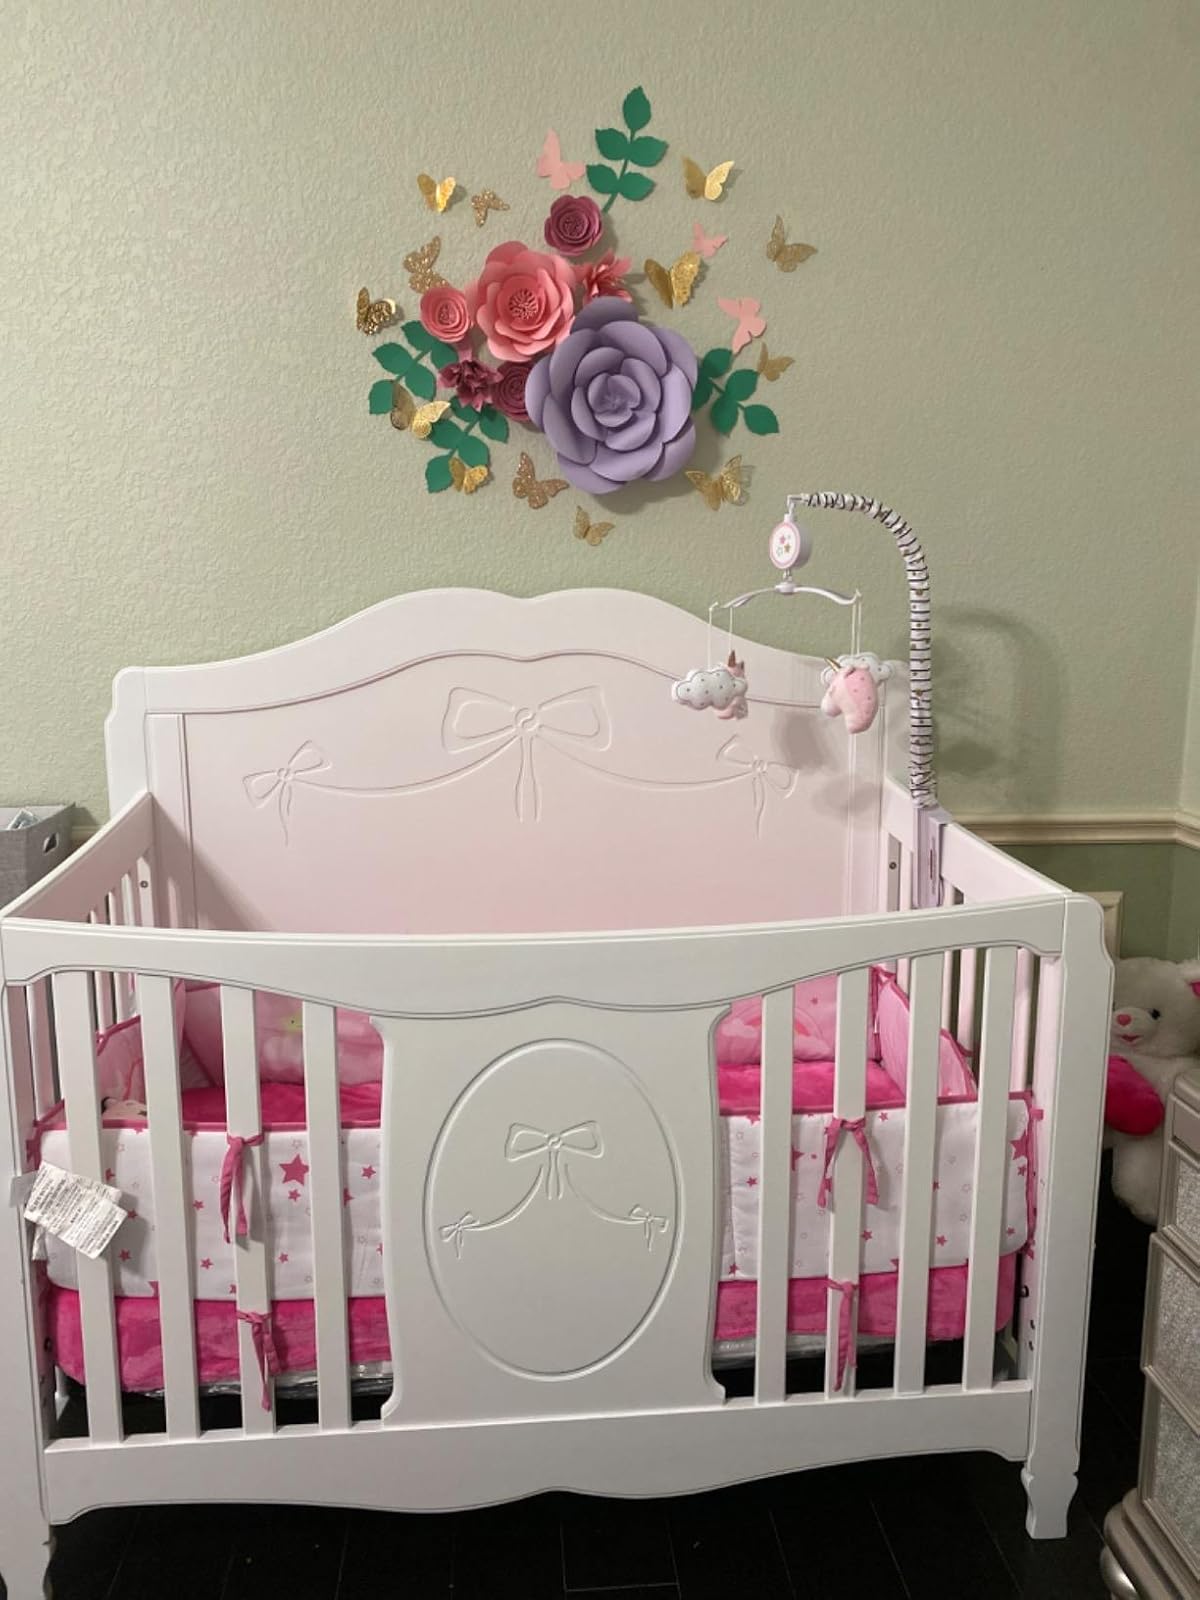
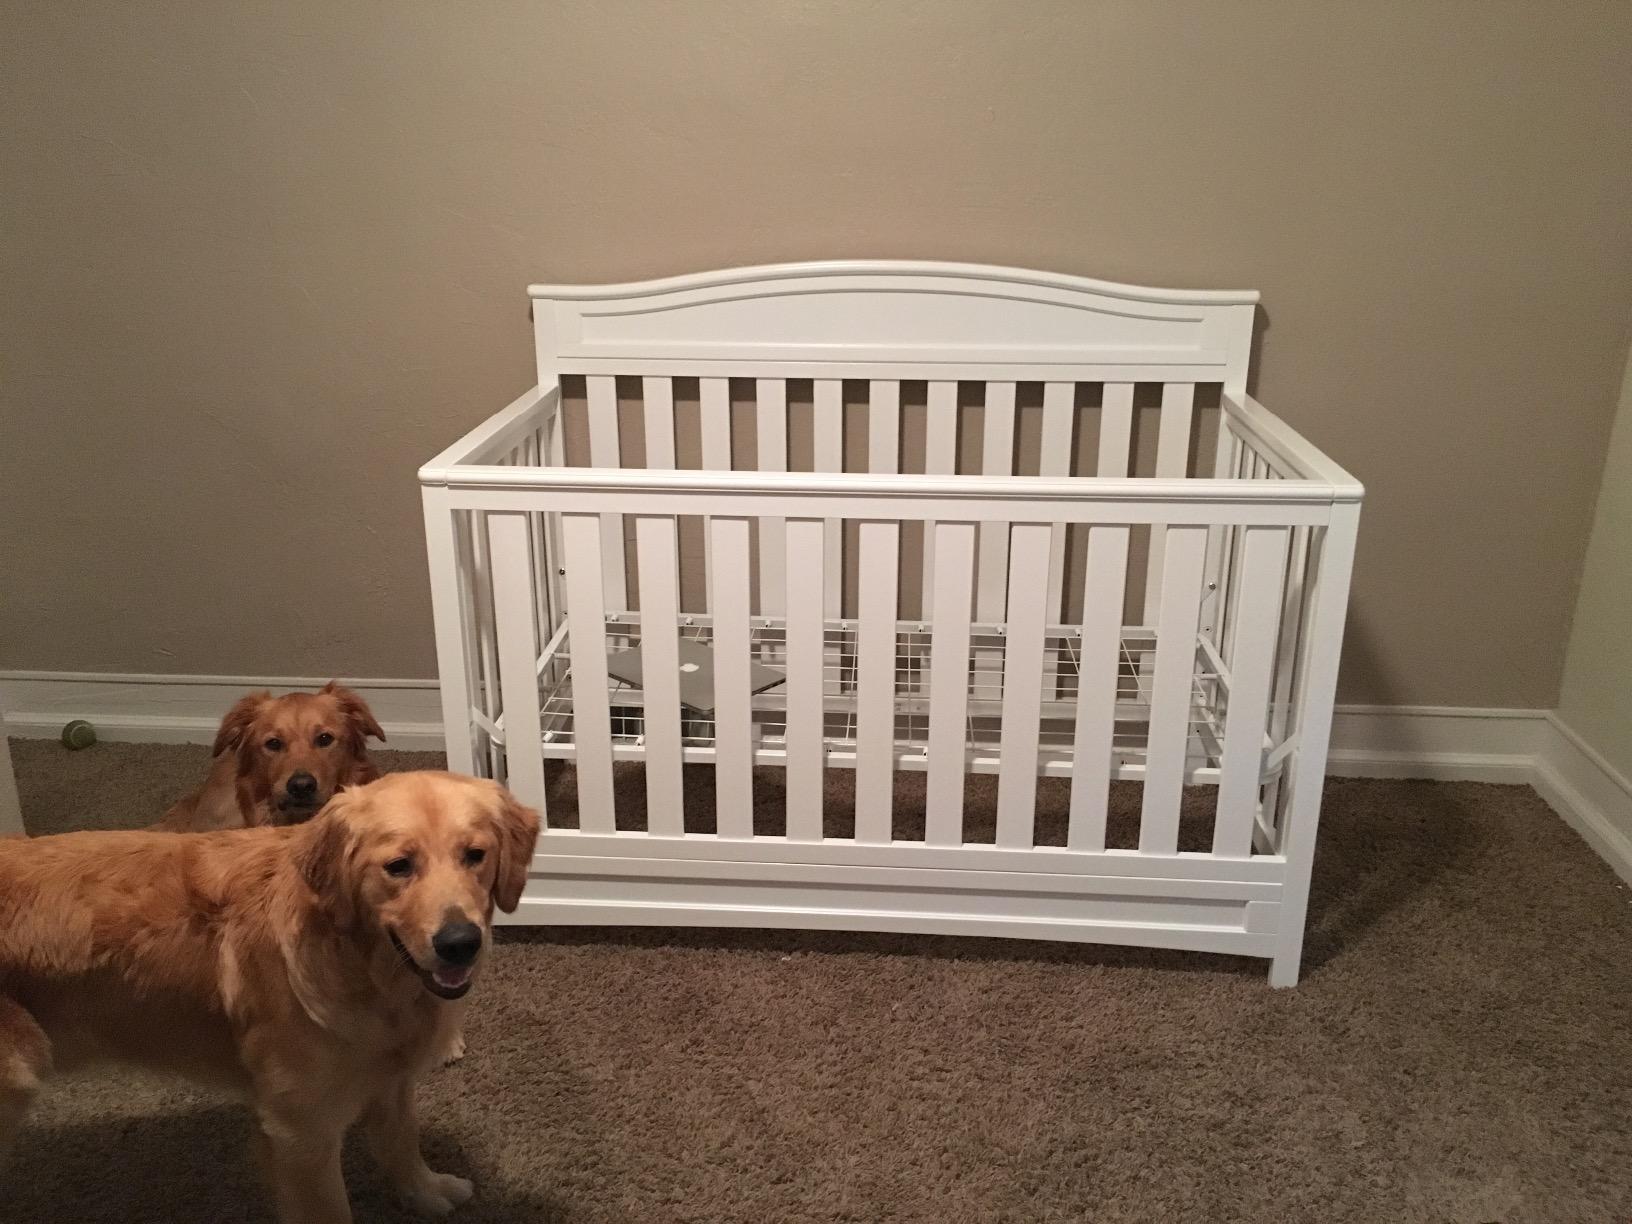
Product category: products_crib
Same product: no